Question: Please indicate a possible affordance area of baseball bat that can be used for holding
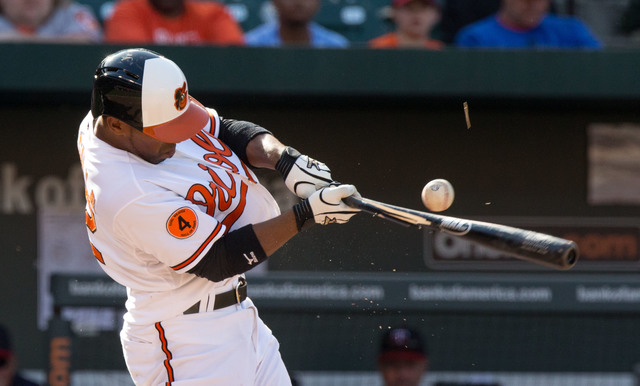
Answer: [317.317, 186.221, 445.623, 231.472]